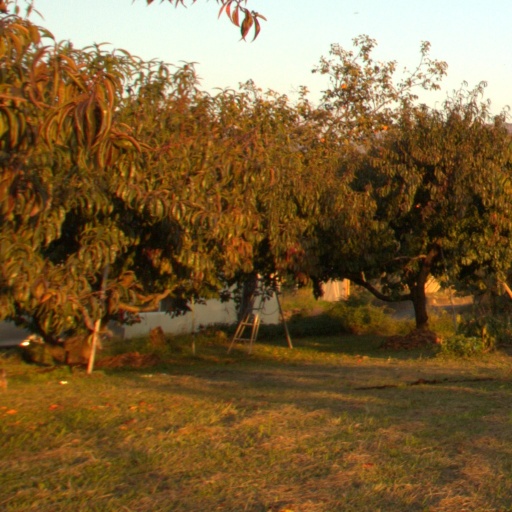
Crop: grape